Deutscher Fussball Klub

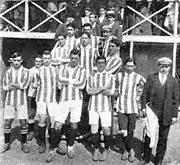
Montevideo A.C. that played a friendly match v. Argentino de Quilmes, November 1908. One year later the club would be dissolved

The club had been established by German immigrants under the name "Deutscher Fussball Klub" in 1896 although the official foundation was on May 23, 1897. in 1900 the club took part of the first Uruguayan championship, finishing last. The squad's best performances were in 1902 and 1903, finishing in the 3rd position.